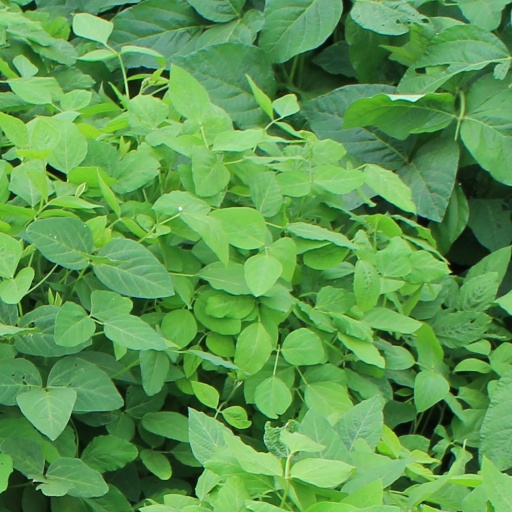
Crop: soybean